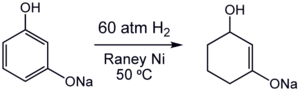
Hydrogénation catalytique (nickel de Raney) partielle du sel de sodium de resorcinol
L'hydrogénation est une réaction chimique qui consiste en l'addition d'une molécule de dihydrogène à un autre composé. Cette réaction est habituellement employée pour réduire ou saturer des composés organiques. Elle nécessite en général une catalyse, les réactions sans catalyse nécessitant de très hautes températures.